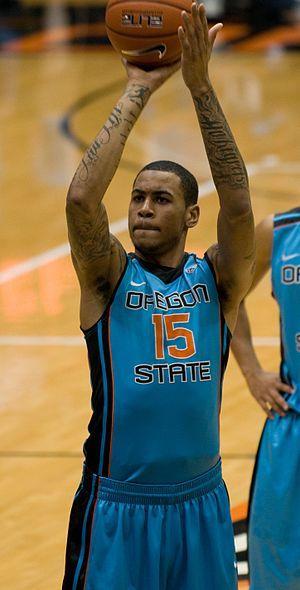
Eric Moreland, né le 24 décembre 1991, à Houston, au Texas, est un joueur américain de basket-ball. Il évolue aux postes d'ailier fort et de pivot.